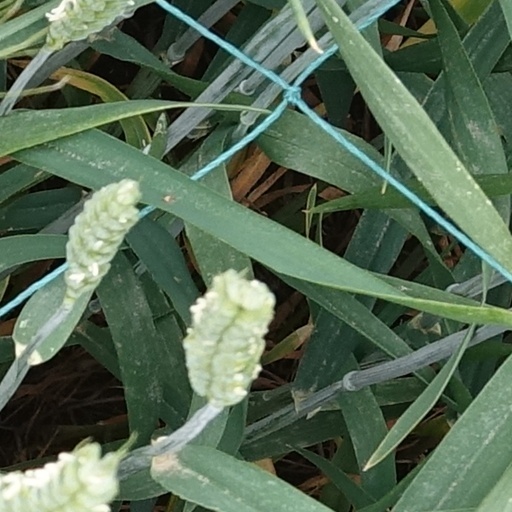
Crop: wheat